Phillip Kellam

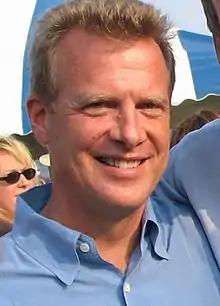
Kellam in 2006

Phillip Kellam (born 1956) is a politician from a well known political family in Virginia Beach. A member of the Democratic Party, he has served as the Commissioner of the Revenue for Virginia Beach since 1998. He ran for Congress in in 2006.